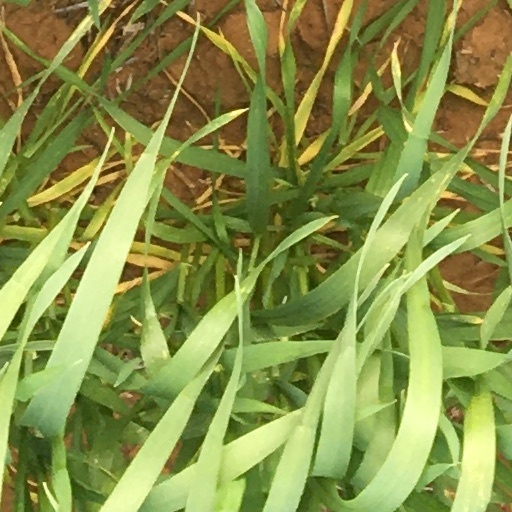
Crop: wheat